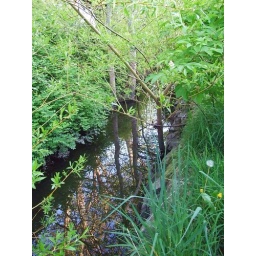
..Tongues in trees, books in the running brooks, sermons in stones and good in everything